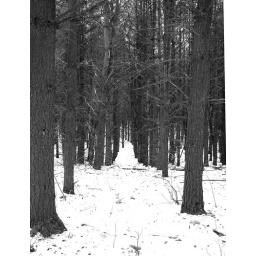
trees in black and white